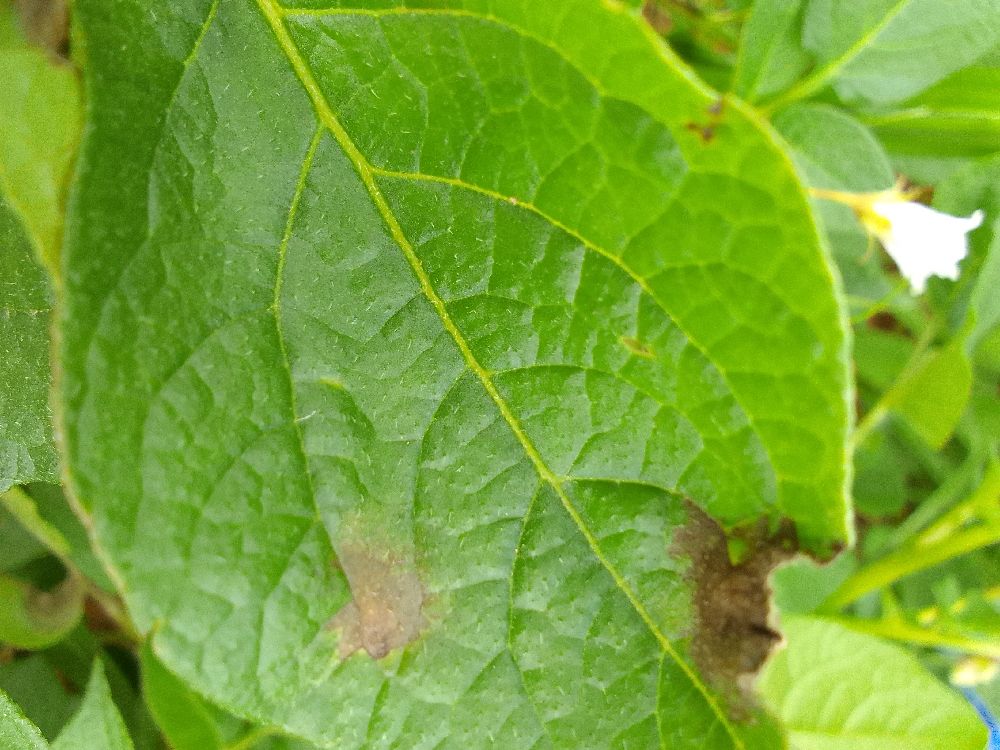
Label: Late blight